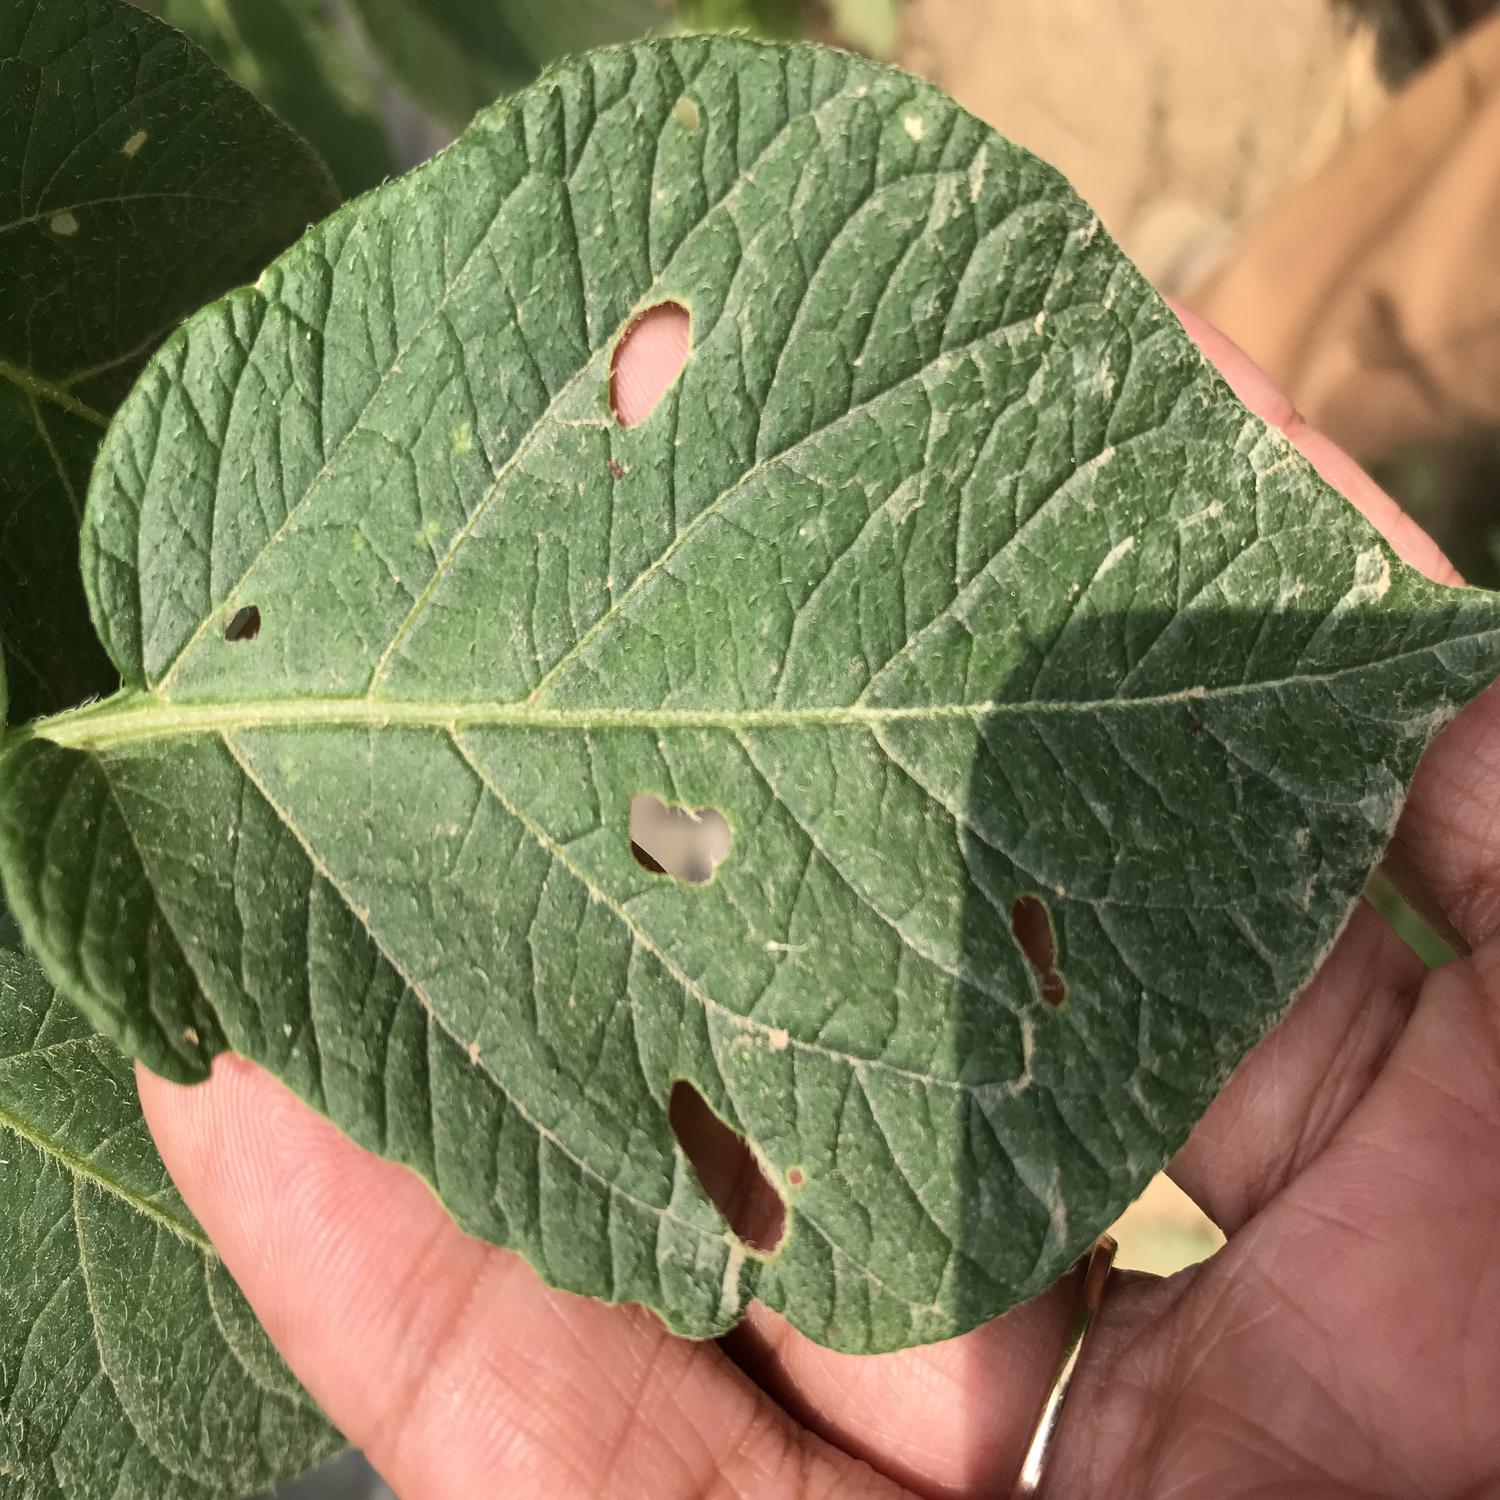
Label: Pest